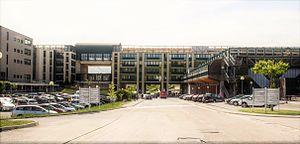
L’université de la Basilicate est une université italienne, dont le siège est à Potenza, en Basilicate.